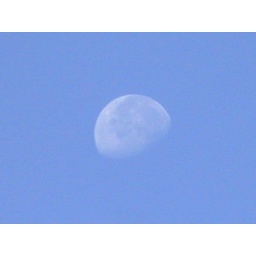
Waning gibbous moon in the sky west of my house